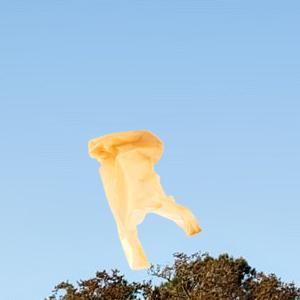
Label: plasticbags